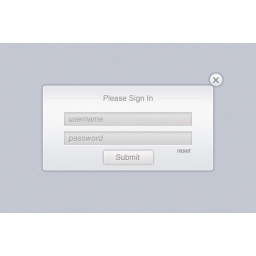
A sign in box I'm playing around with for a client site.